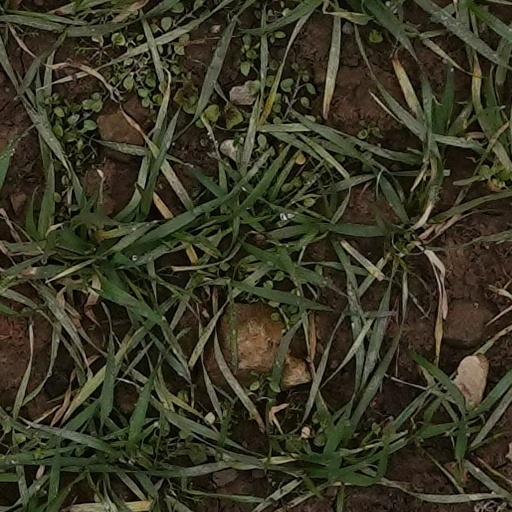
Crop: wheat